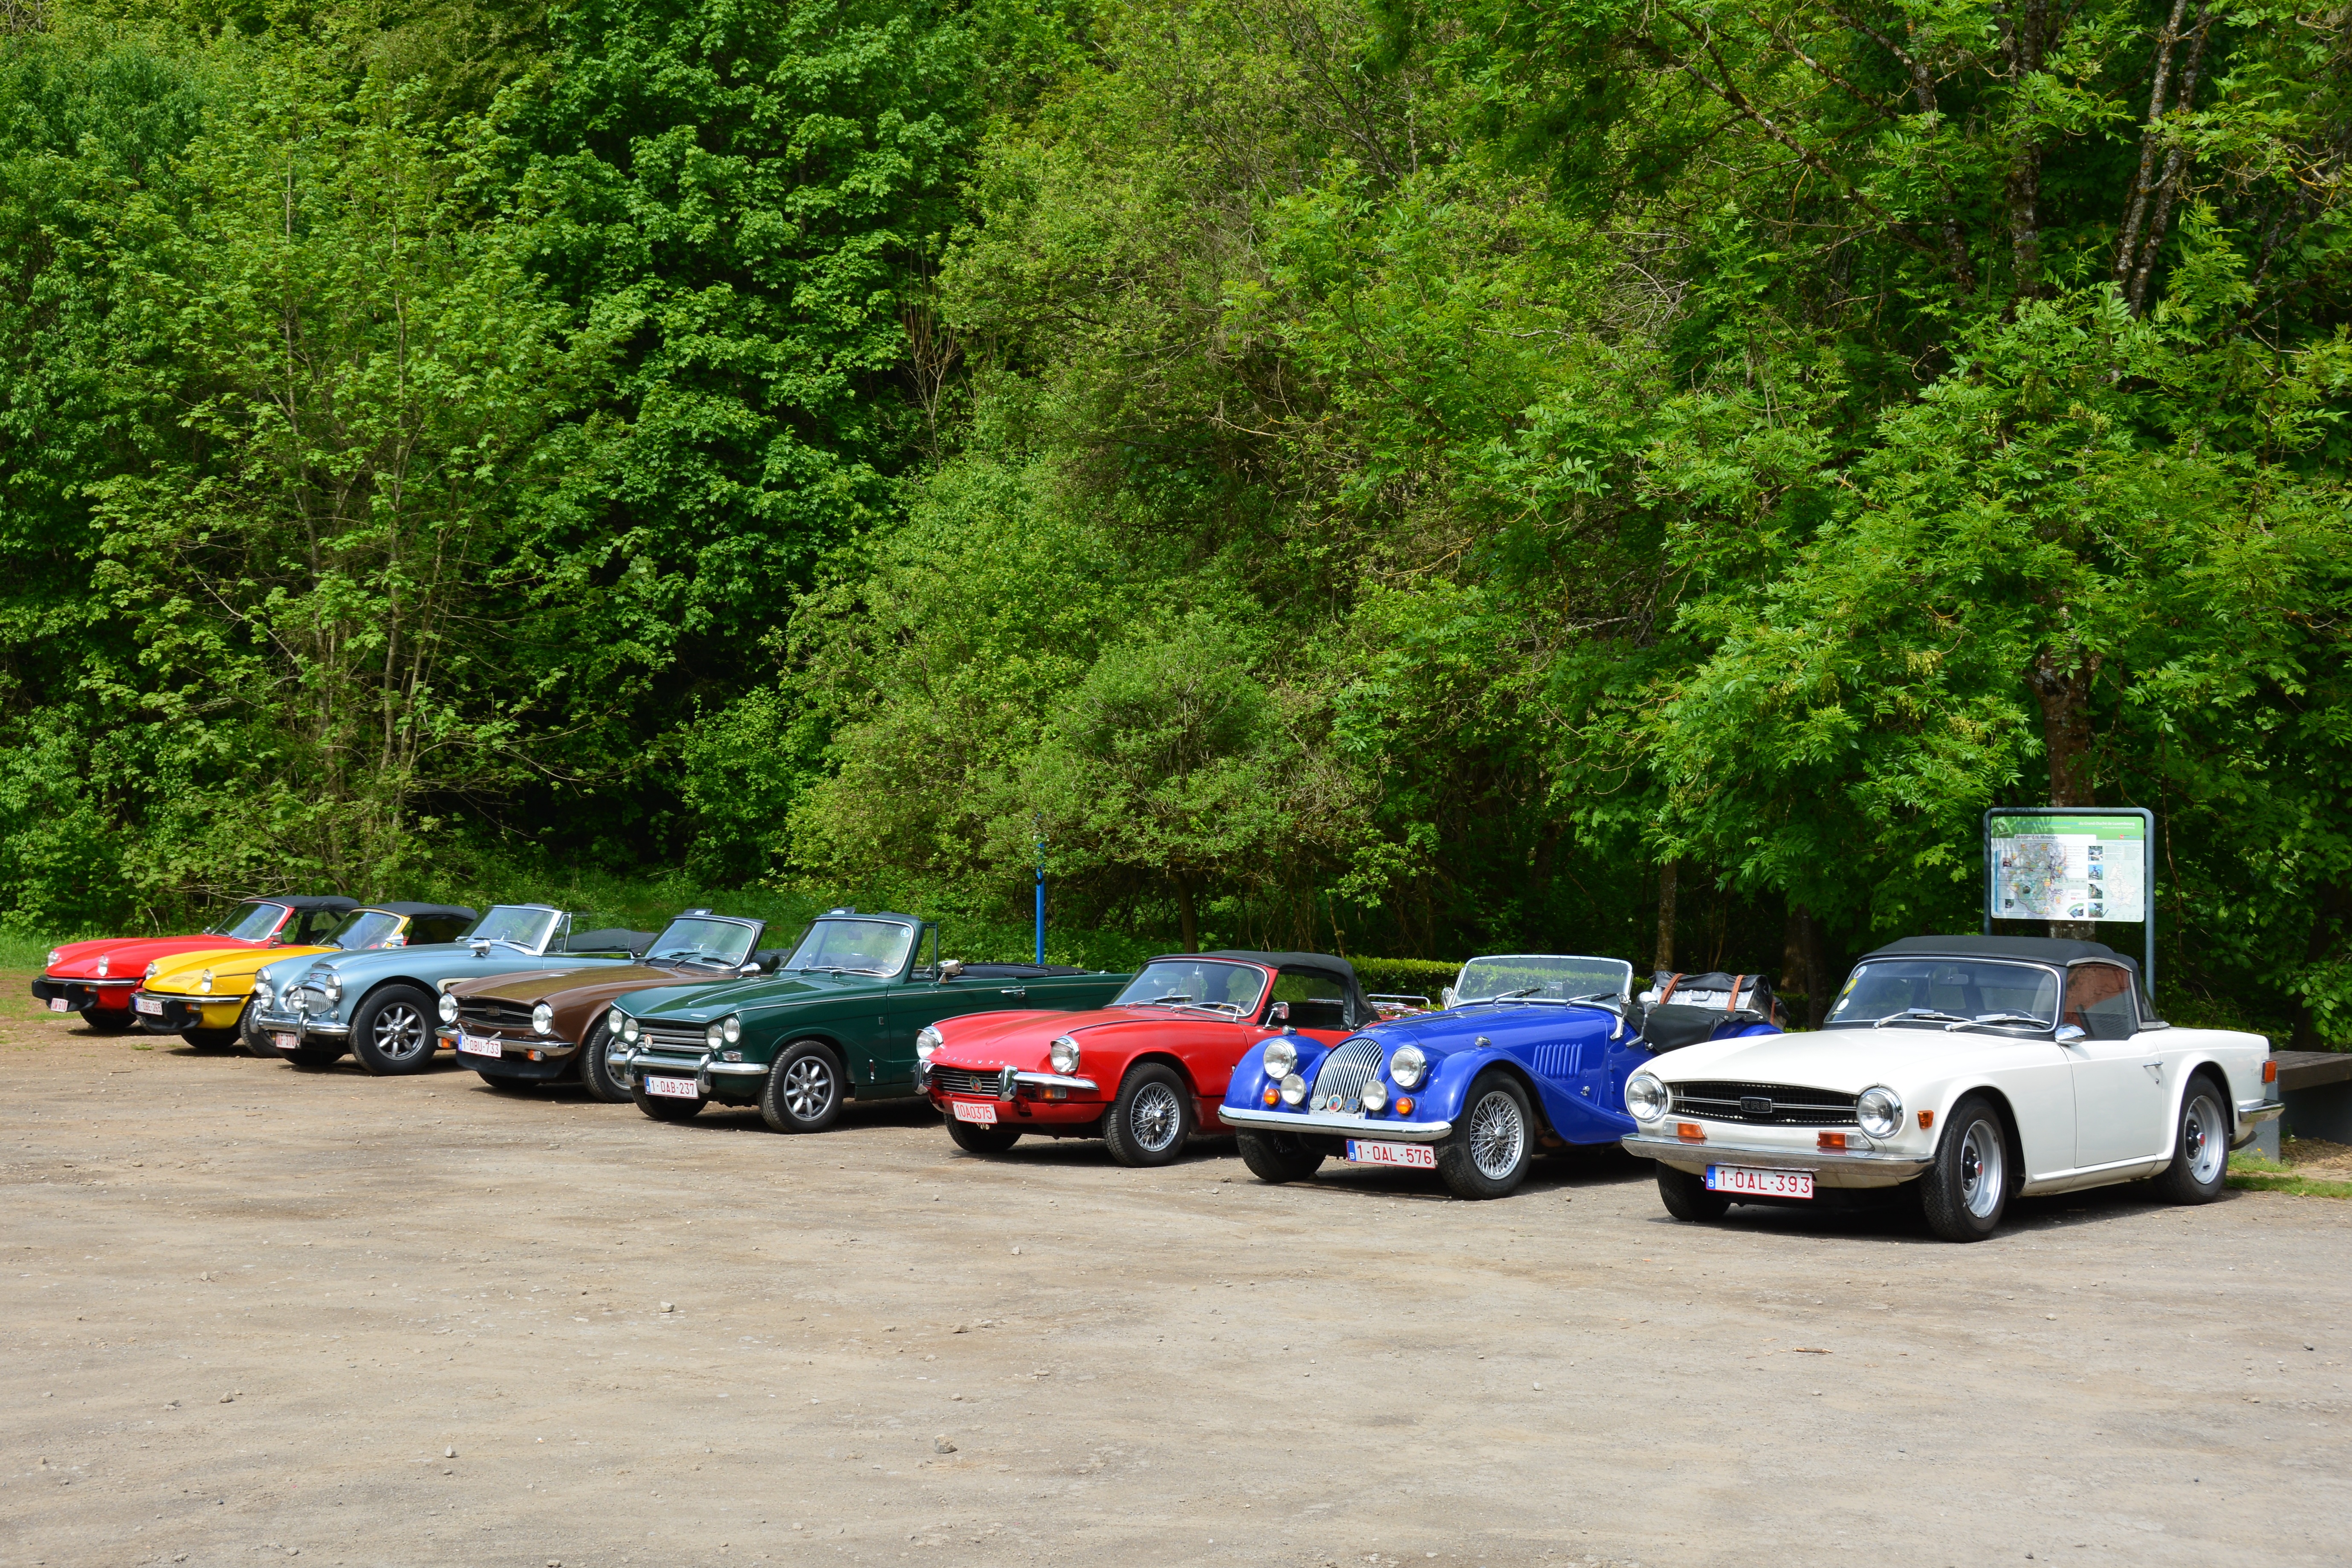
car, parking, vehicle, auto, sports car, race, supercar, racing, ancestor, land vehicle, auto racing, automobile make, luxury vehicle, off roading, rallying